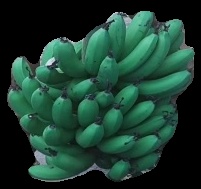
Variety: pachbale
Grade: grade3